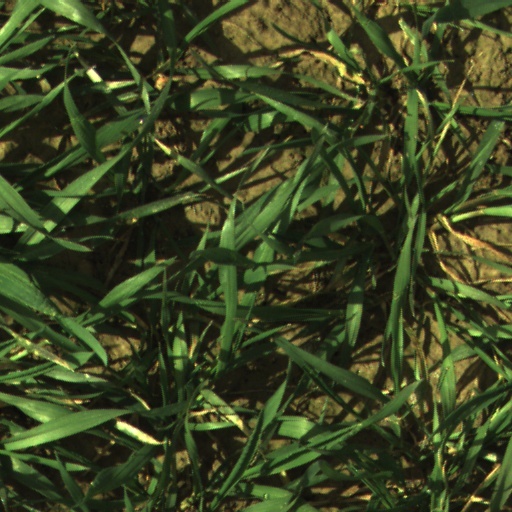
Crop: wheat